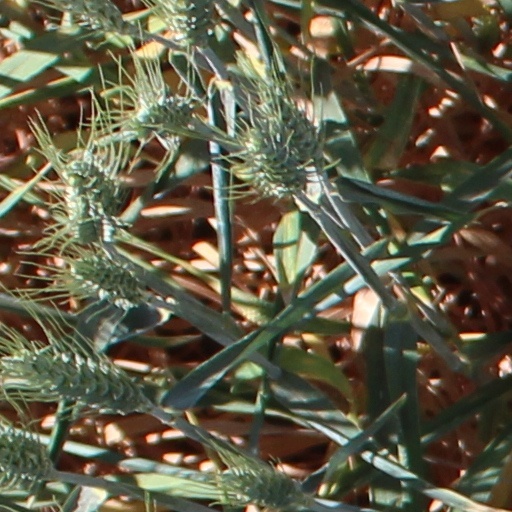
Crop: wheat